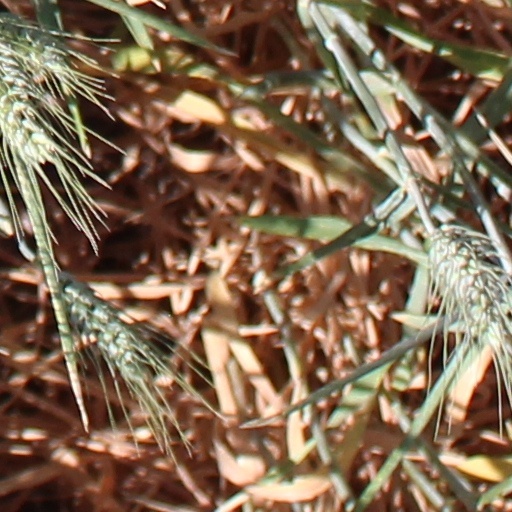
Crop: wheat